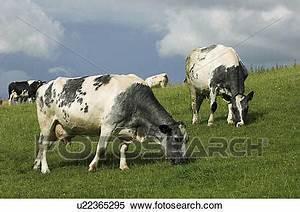
cow